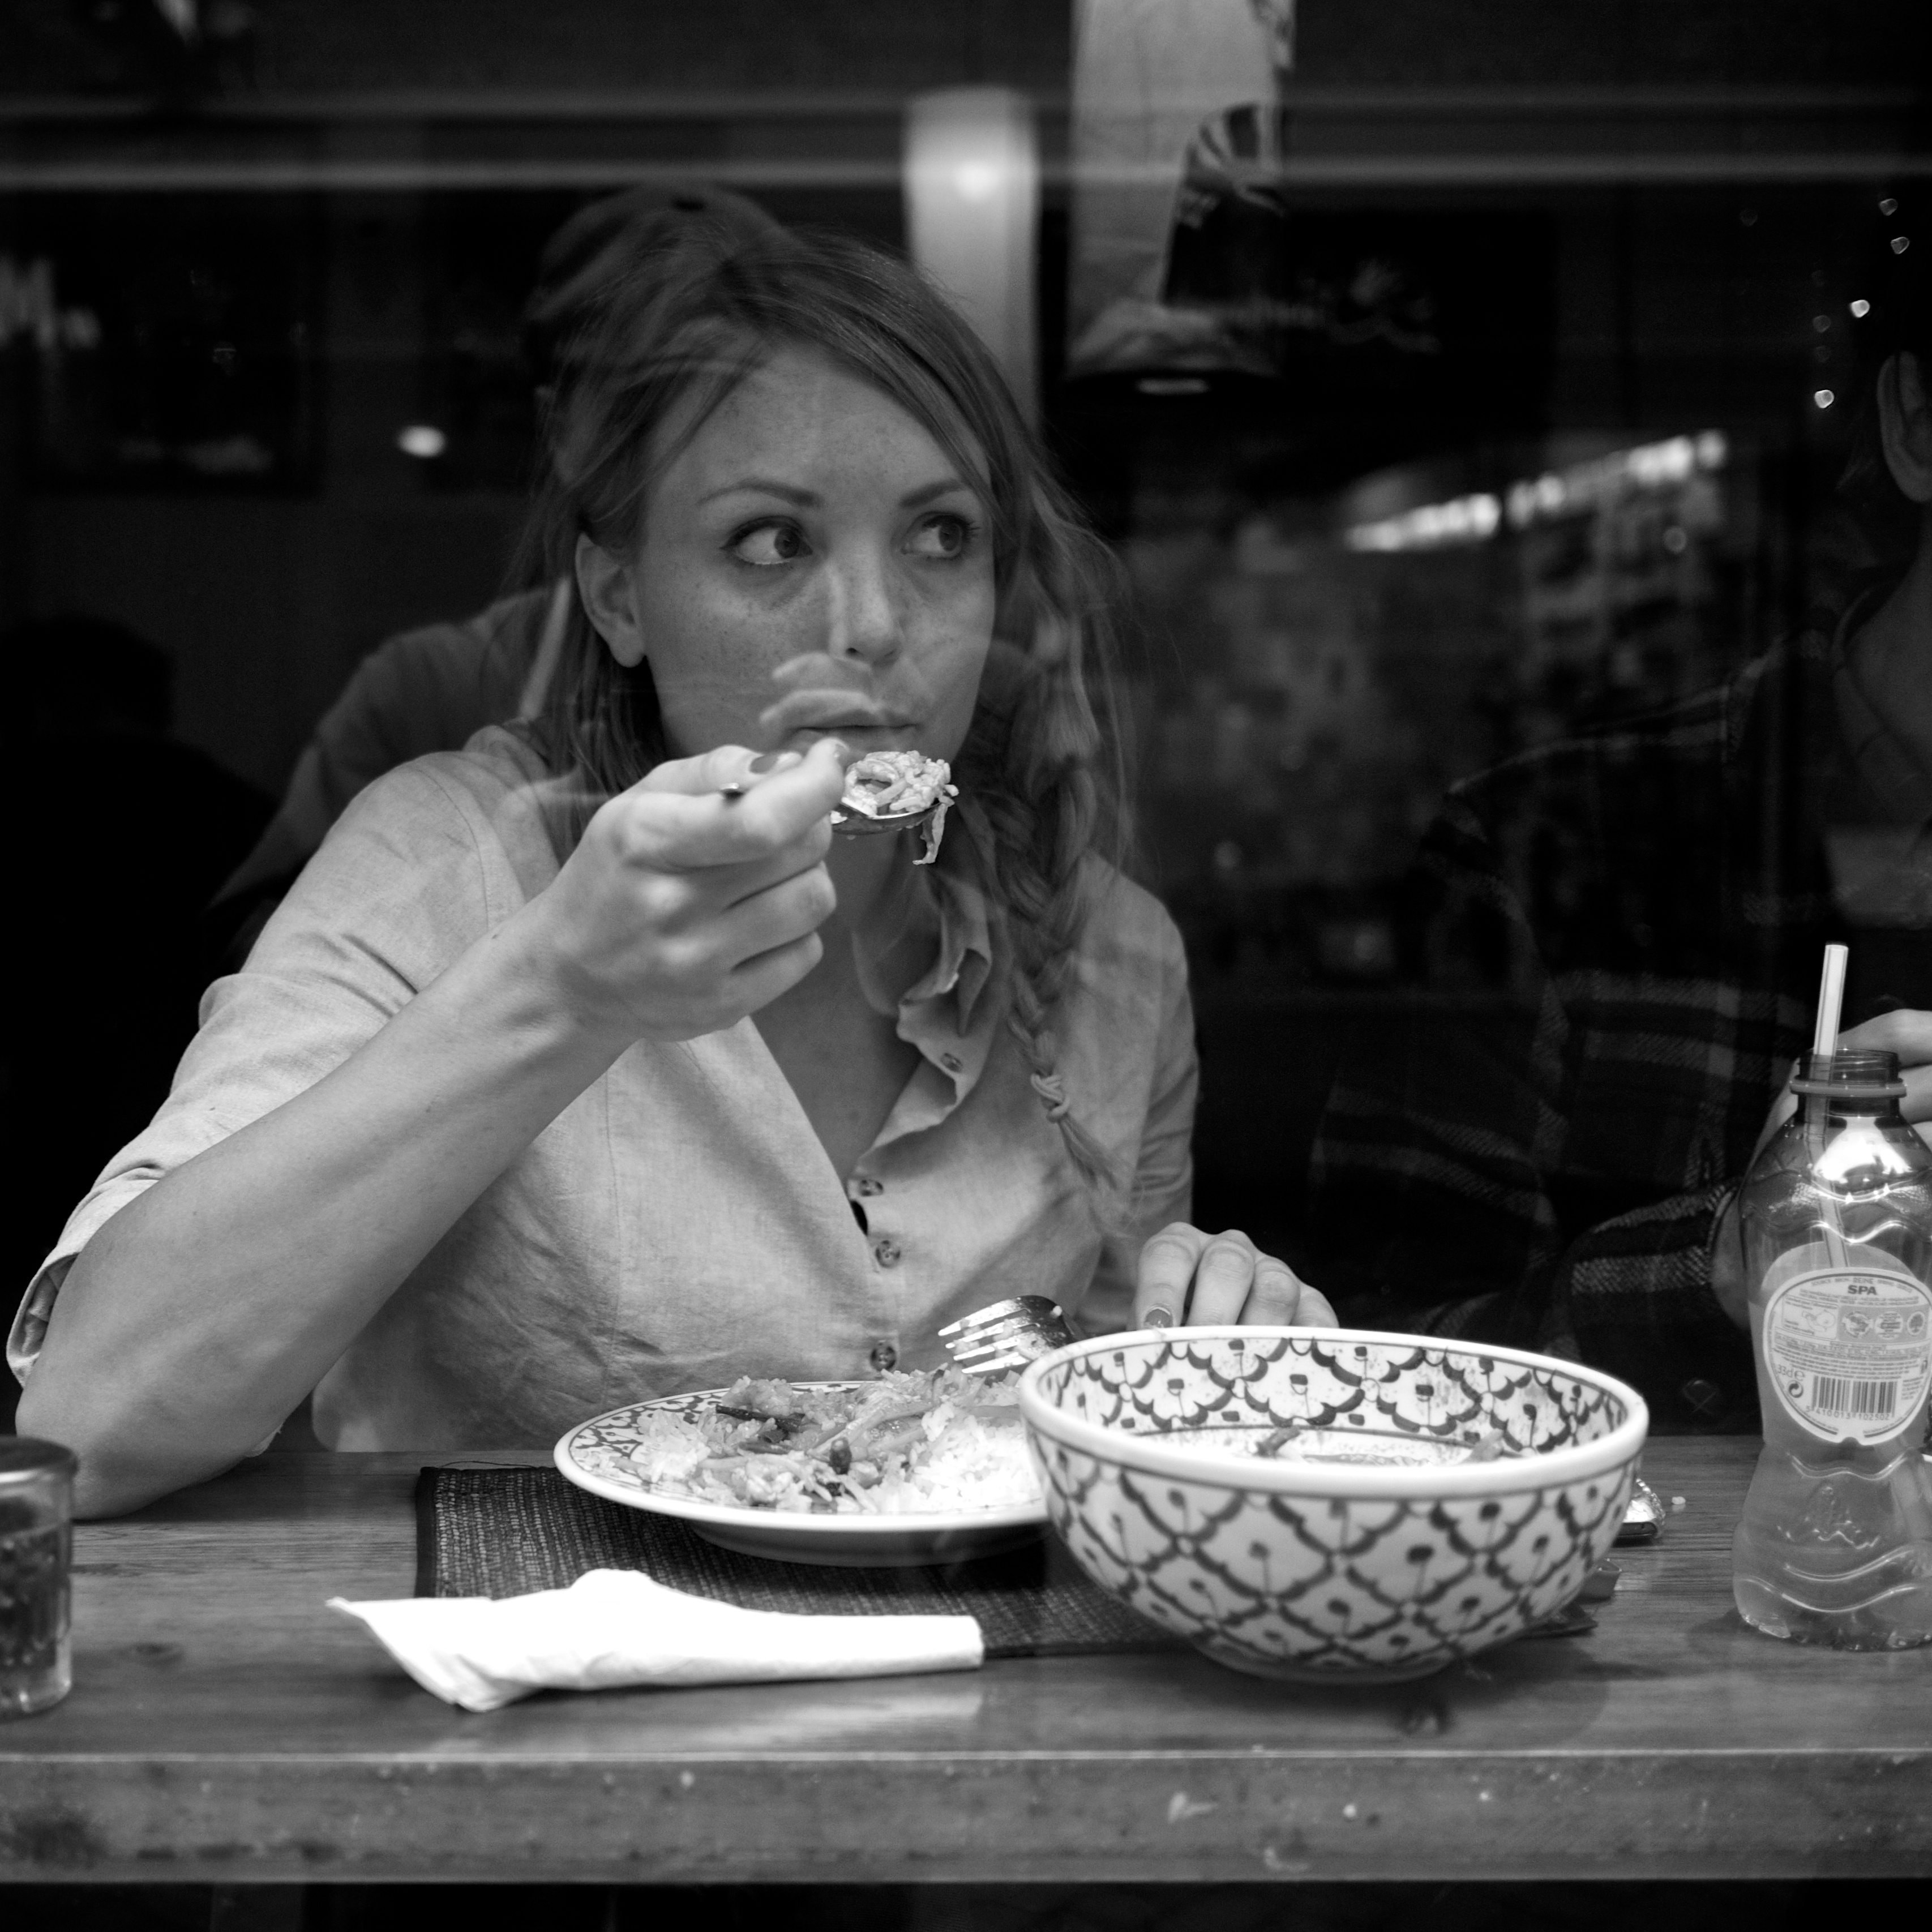
person, black and white, white, street, photography, ebook, portrait, training, black, monochrome, streetphotography, flickr, thomas, video, olympus, photograph, omd, fuji, leica, monochrom, leuthard, hcb, thomasleuthard, sense, monochrome photography, human action